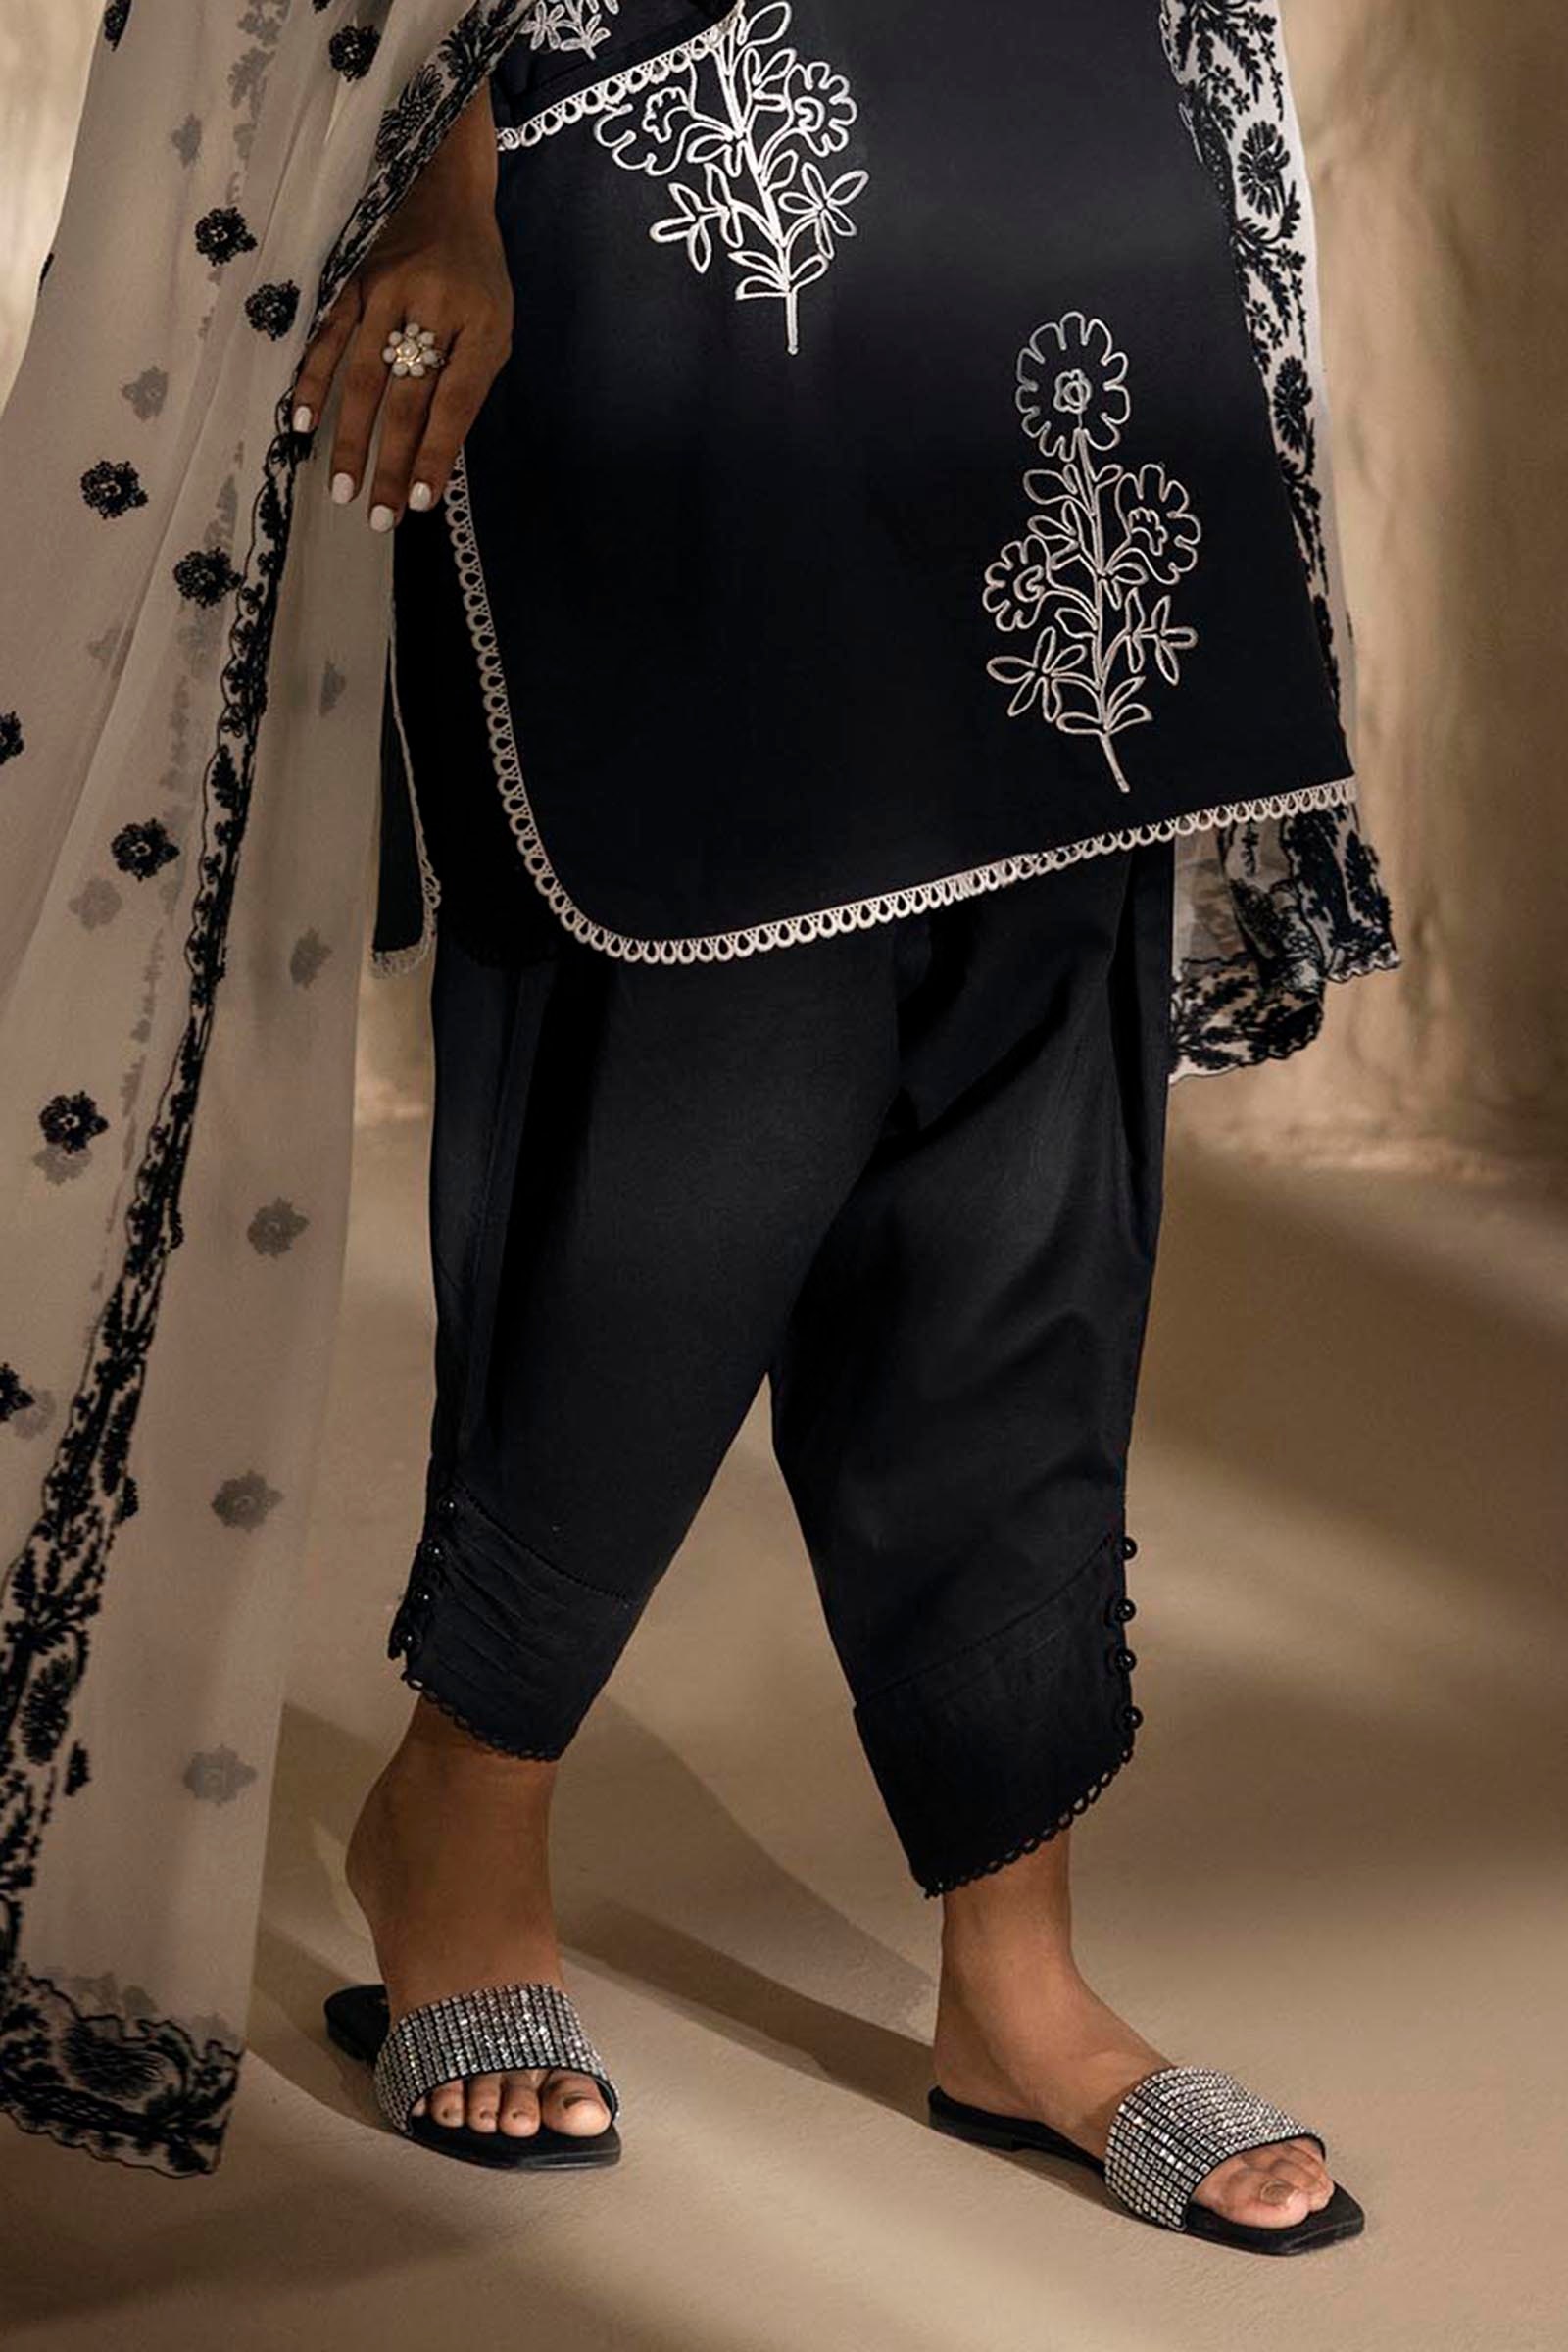
black kashmir embroidered salwar suit